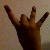
The image shows a hand gesture representing the number 8 in Indian Sign Language.